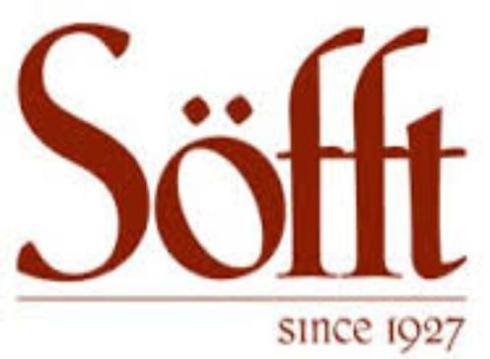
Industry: Clothes